Treaty of Lausanne Monument and Museum

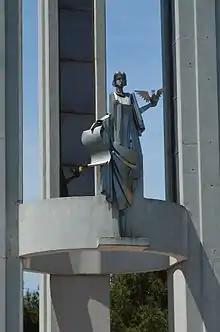
Treaty of Lausanne Monument

The Treaty of Sèvres, that marked the end of World War I, was signed between the Ottoman Empire and the Allies on 10 August 1920.